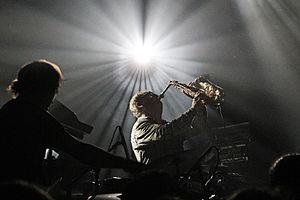
Zombie Zombie est un groupe de musique électronique français né de la rencontre entre Étienne Jaumet, saxophoniste de The Married Monk, et Cosmic Néman le batteur d'Herman Düne.